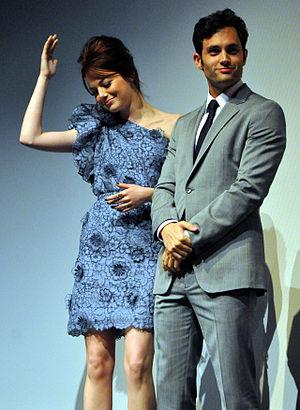
Easy Girl ou Tout pour un A au Québec est un film de Will Gluck sorti en septembre 2010.